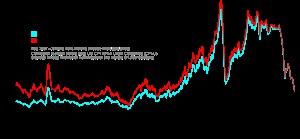
L'expression « troisième choc pétrolier » est utilisée par certains journalistes, spécialistes et hommes politiques pour désigner un choc d'offre, c'est-à-dire une augmentation des records, qui dépasse tous les records historiques au premier semestre 2008, et qui a commencé entre 2003 et 2005 selon les observateurs, à la suite chronologique du début en 2003 de l'invasion de l'Irak, évènement historique désormais majeur du tournant du siècle. Entre septembre 2003 et juin 2008 en effet, l’économie mondiale a assisté à un quintuplement des cours du pétrole en dollars constants, augmentation des cours qui s’est accélérée au premier semestre 2008 par un doublement en un an. Le record historique de prix du baril de pétrole en dollars constants de 103,76 dollars d’avril 1980 qui datait du deuxième choc pétrolier a été battu le 3 mars 2008. L’augmentation des cours s’est poursuivie jusqu’à atteindre un pic record de 144,27 dollars à New York le 2 juillet 2008 et a dépassé 145 dollars en Asie le 3 juillet.
L'expression « choc pétrolier » fait référence aux conséquences sur l'économie mondiale d'une modification brutale de l'offre de pétrole combinant hausse du prix et augmentation de la consommation et/ou baisse de la production.
Le marché pétrolier est le lieu où se rencontrent l'offre et la demande de pétrole et de produits pétroliers. C'est sur ce marché que se forment le prix du baril de pétrole brut et ceux de ses divers dérivés. Le prix du baril dépend de son degré, déterminé par des facteurs tels que sa densité API ou sa quantité de sulfure, de sa localisation et du jeu de l'offre et de la demande.
La crise économique mondiale des années 2007-2012, quelquefois appelée dans le monde anglophone Grande Récession, est une récession dans laquelle sont entrés la plupart des pays industrialisés du monde, mis à part le Brésil, la Chine et l'Inde, à la suite du krach de l'automne 2008, lui-même consécutif de la crise des subprimes de 2006-2007. Les États-Unis ont été les premiers à entrer en récession, en décembre 2007, suivis par plusieurs pays européens au cours de l'année 2008, ainsi que la zone euro dans son ensemble. La France n'entre comptablement en récession qu'en 2009. Cette crise économique mondiale est considérée comme la pire depuis la Grande Dépression.